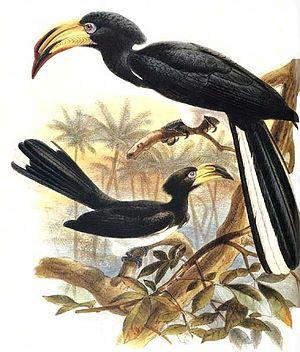
Le Calao longibande est une espèce d'oiseaux africains de la famille des Bucerotidae.